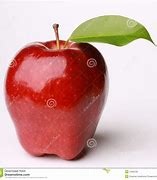
Label: apple